Delino DeShields Jr.

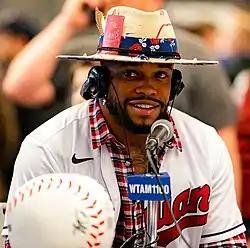
DeShields with the Indians in February 2020

Delino Diaab DeShields (born August 16, 1992) is an American professional baseball center fielder in the Washington Nationals organization. He has previously played in Major League Baseball (MLB) for the Texas Rangers, Cleveland Indians, and Cincinnati Reds. He is the son of former MLB player Delino DeShields and the brother of basketball player Diamond DeShields.